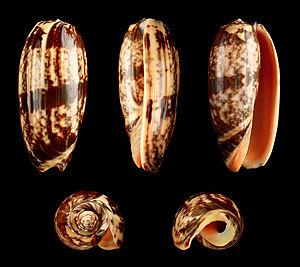
Coquille d'Oliva miniacea, pêchée au Vietnam. Longueur